Cyklon

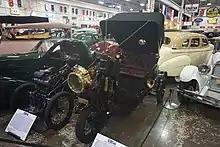
1904 Cyklon Cyklonette at Stahls Automotive Collection

The three-wheeled Cyklon Cyklonette was made for 1902. It was a three-wheeler with a single wheel in the front to steer, and to provide propulsion from a 450 cc one-cylinder engine mounted directly above it. This made the Cyklonette one of the earliest front-wheel drive cars. Power was in the first models. Later models were equipped with a 1.3 L two-cylinder engine producing , though some had a straight-four. The Cyklonette was available until 1923, well after three-wheelers had vanished from the mainstream.